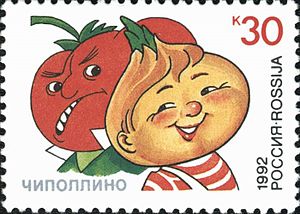
Gianni Rodari
Hr. Tomat og figuren Cipollino på russisk frimærke i 1992.
Gianni Rodari var en italiensk forfatter, der for det meste skrev for børn.